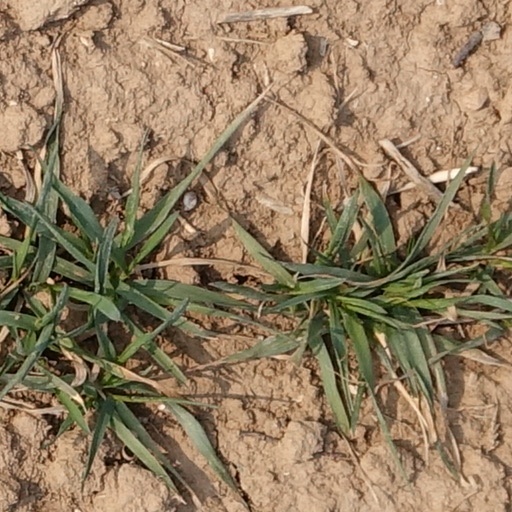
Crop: wheat